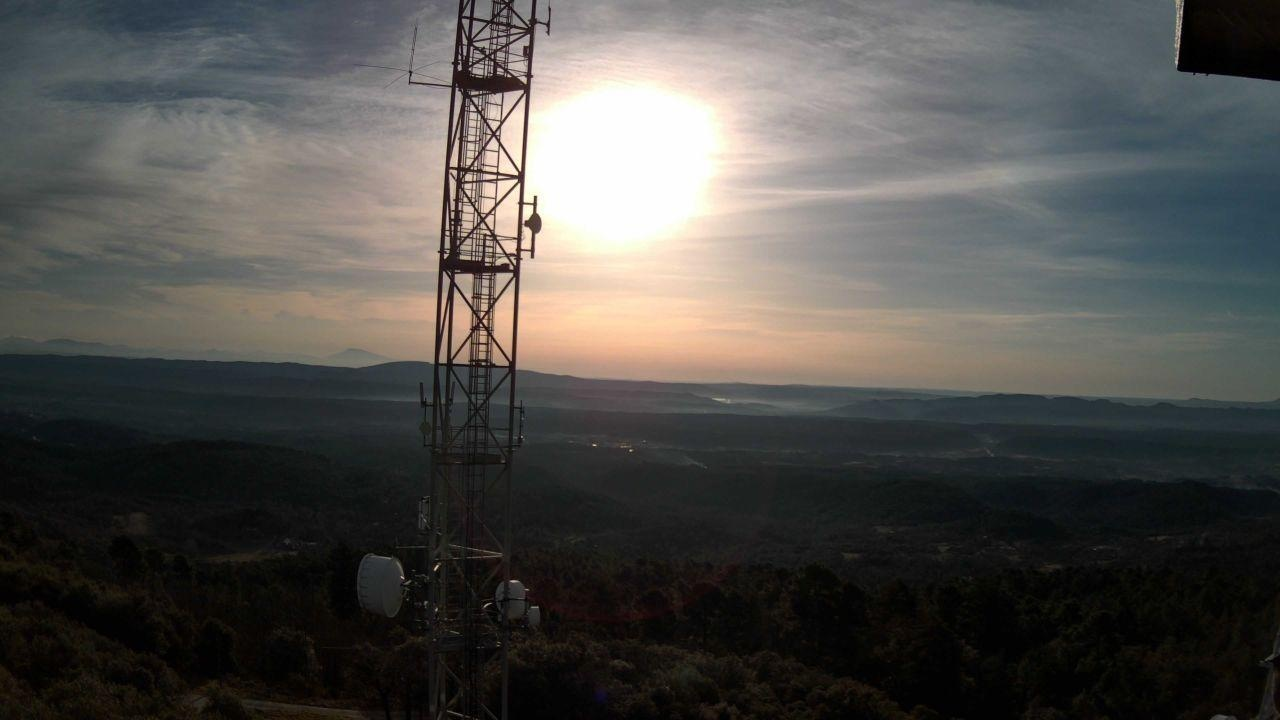
Fire: no
Smoke: yes